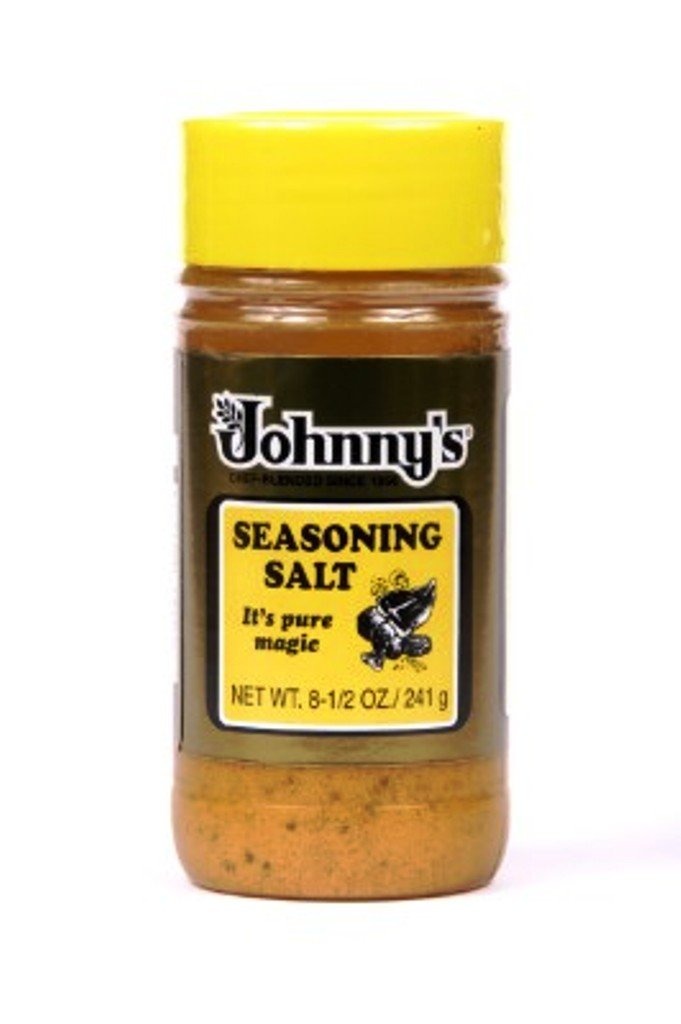
Item Name: Johnny's Fine Foods Seasoning Salt, 16-Ounce Packages (Pack of 6)
Value: 96.0
Unit: Ounce

Price: 7.655